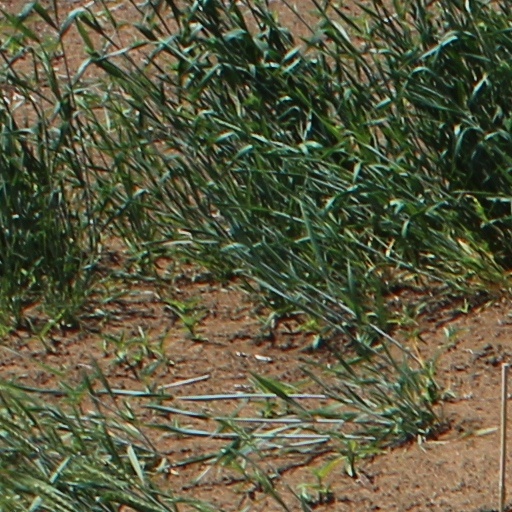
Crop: wheat